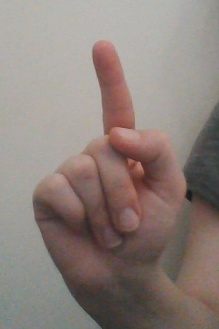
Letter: bb